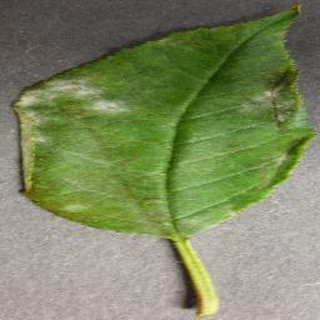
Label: cherry_powdery_mildew